Teotenango

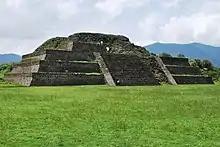
Pyramid of Conjunto B

During the third stage (900 – 1162 CE), most of the currently visible structures of the ceremonial center, such as the pyramidal bases for temples, were built. Of these constructions, the ball court and the Serpent Base stand out. Some residences were also built.